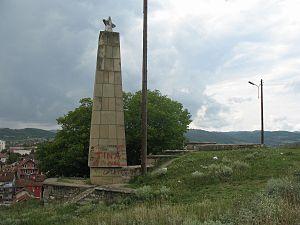
Kuršumlija est une ville et une municipalité de Serbie situées dans le district de Toplica. Au recensement de 2011, la ville comptait 12 866 habitants et la municipalité dont elle est le centre 19 011.
Cet article recense les monuments à la Seconde Guerre mondiale en Serbie.